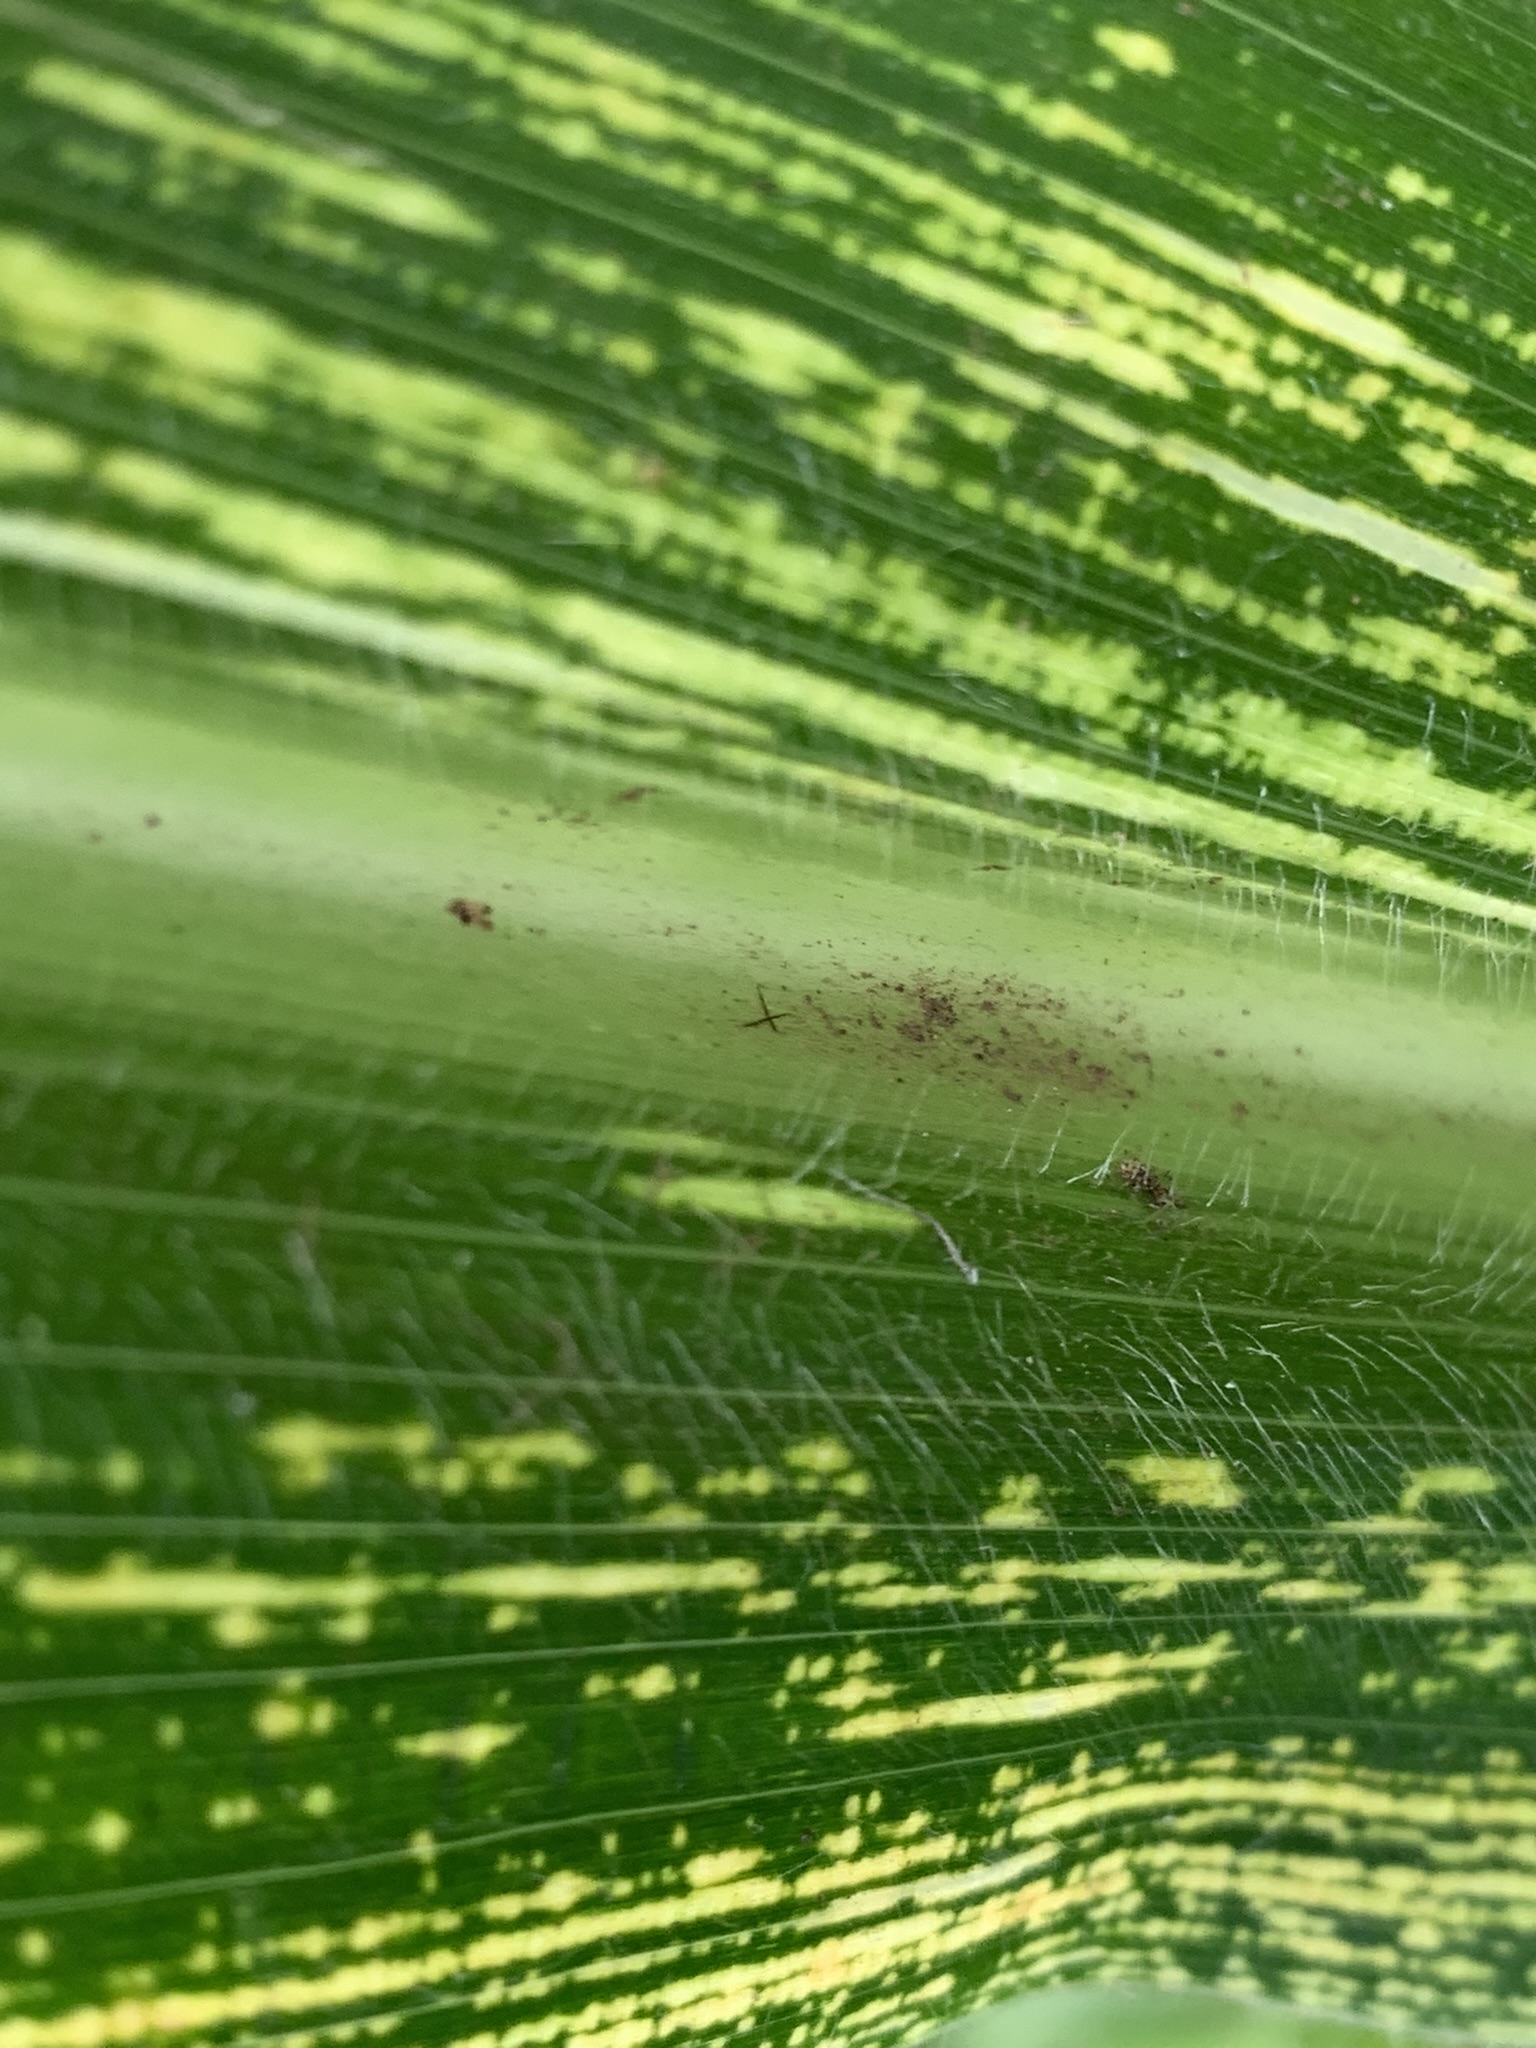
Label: MSV